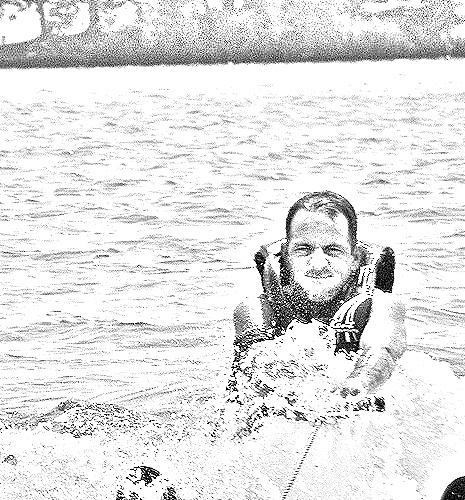
Portrait style: Sketch Portrait